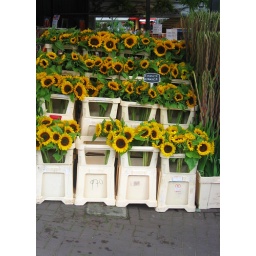
Sunflowers at flower market in Amsterdam, Netherlands, 2007